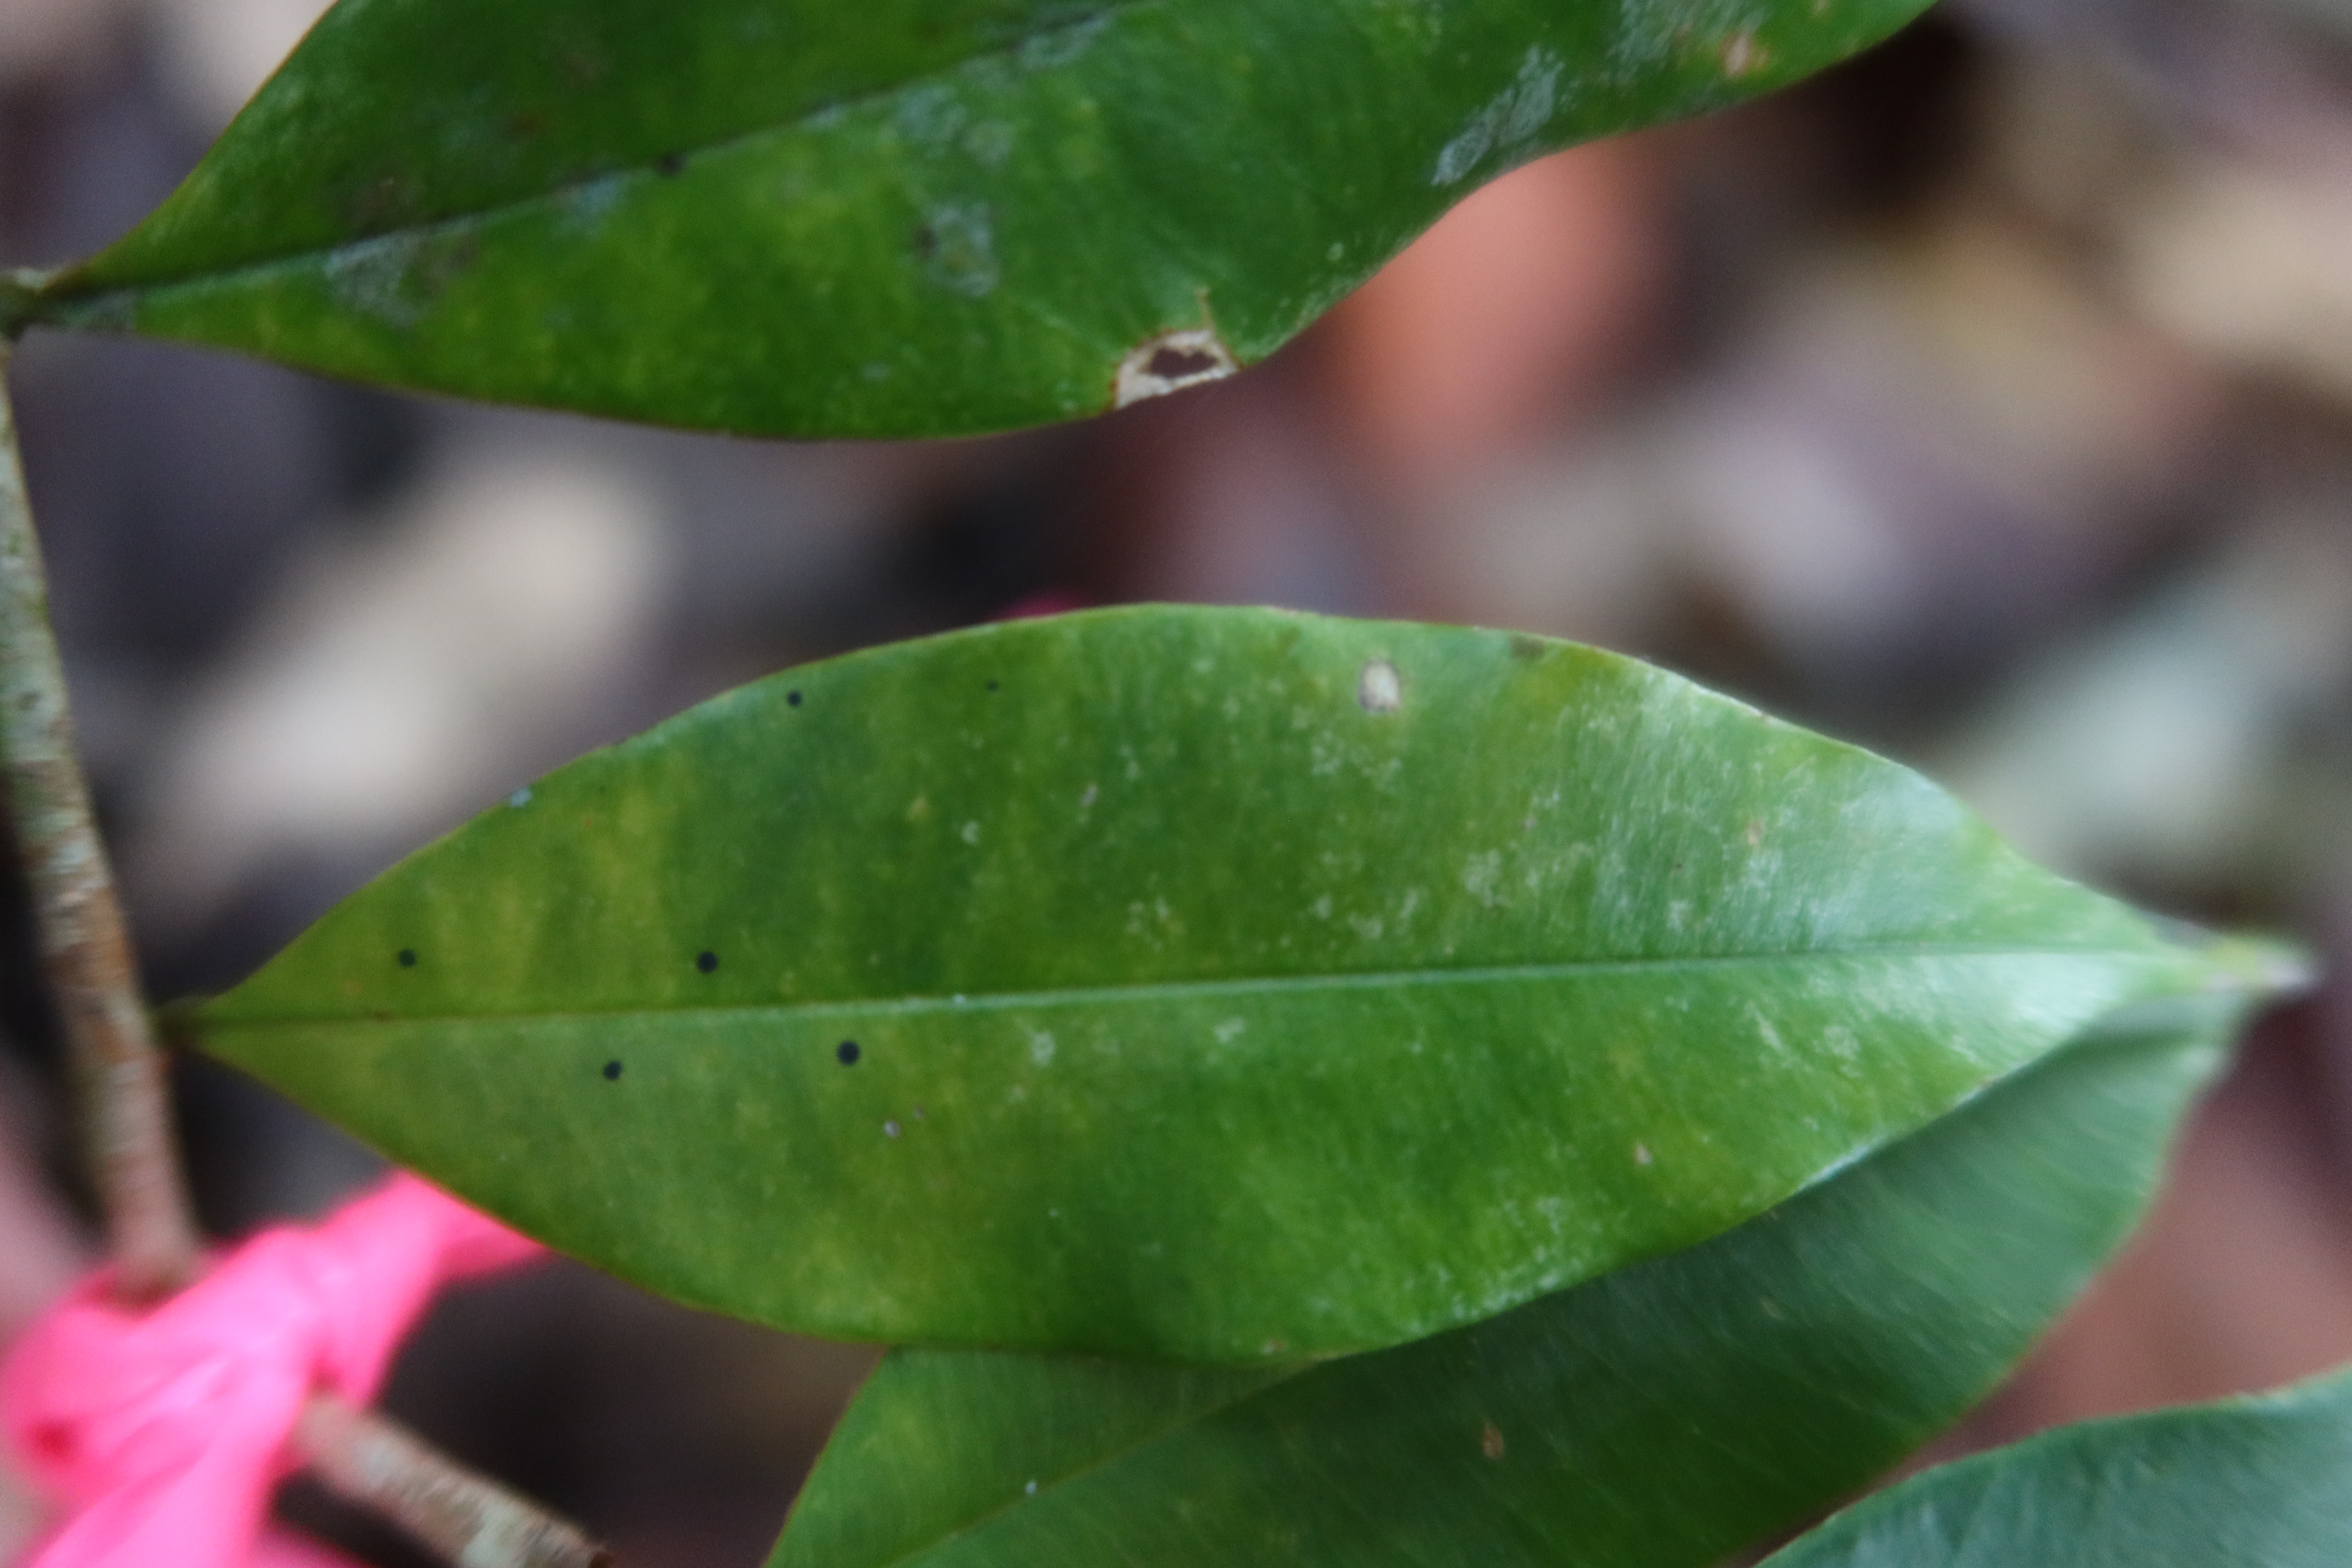
Label: Black spots